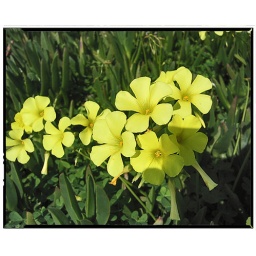
This beautiful little clump of flowers was suprisingly alone in the middle of a huge field of grass and ice plant.